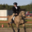
Label: horse